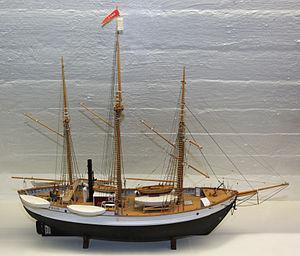
Le Fram est un navire qui fut utilisé pour l'exploration polaire successivement par les explorateurs norvégiens Fridtjof Nansen, Otto Sverdrup et Roald Amundsen entre 1893 et 1912.